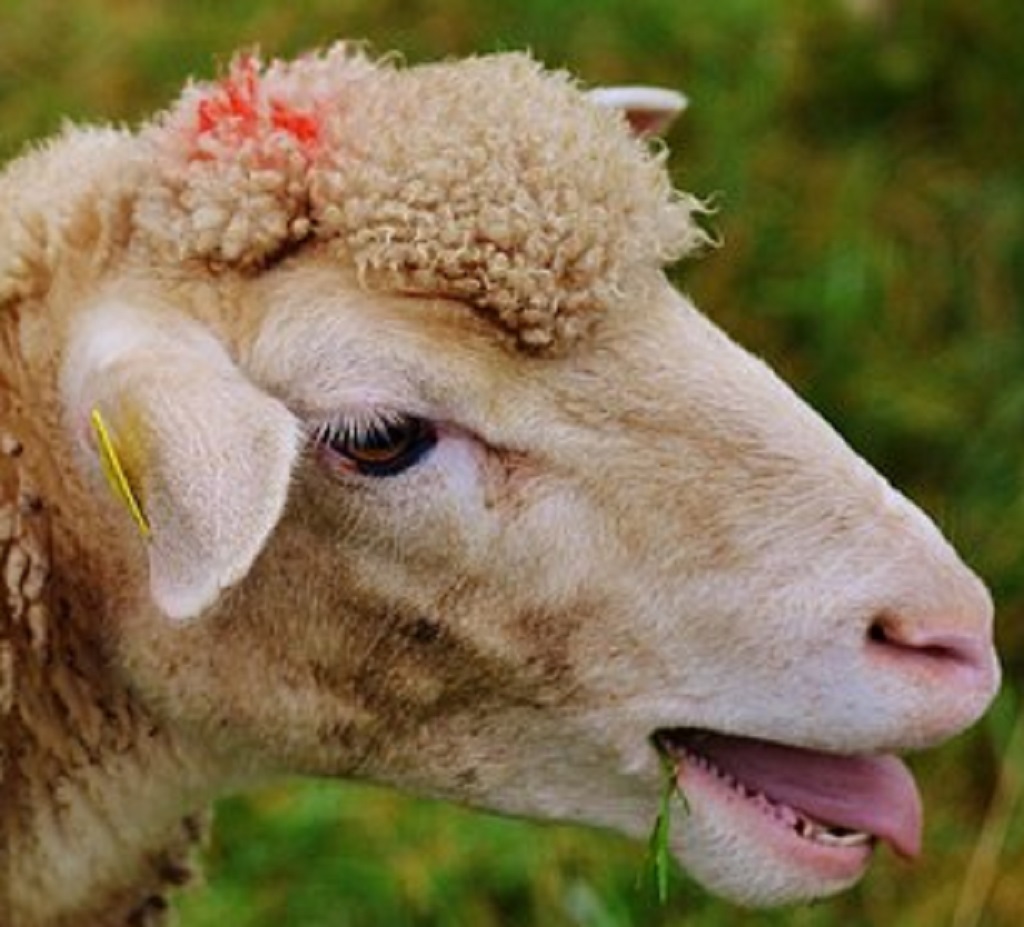
Label: no pain